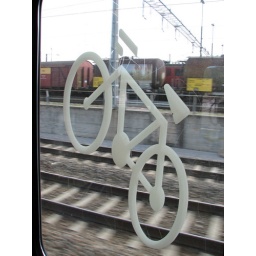
sometimes you get go by train and see some signs you always looked at. and see them in another light.